Kele Okereke

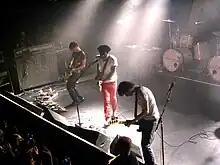
Bloc Party performing in January 2006

Okereke knew fellow East London guitarist Russell Lissack through friends, and the pair established Bloc Party in 1999 at the Reading Festival. Bass player Gordon Moakes answered an advertisement placed in the "New Musical Express" in 2000, and in 2003 Matt Tong became the band's drummer after eight others had held the role. Okereke did not reveal to his parents that he was a musician until Bloc Party were signed; he then quit university.